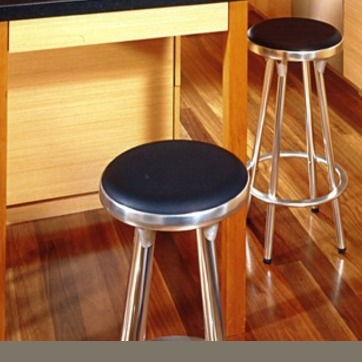
Material: leather